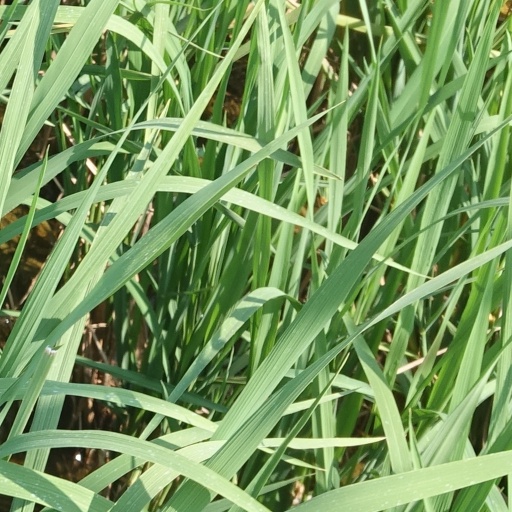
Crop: rice